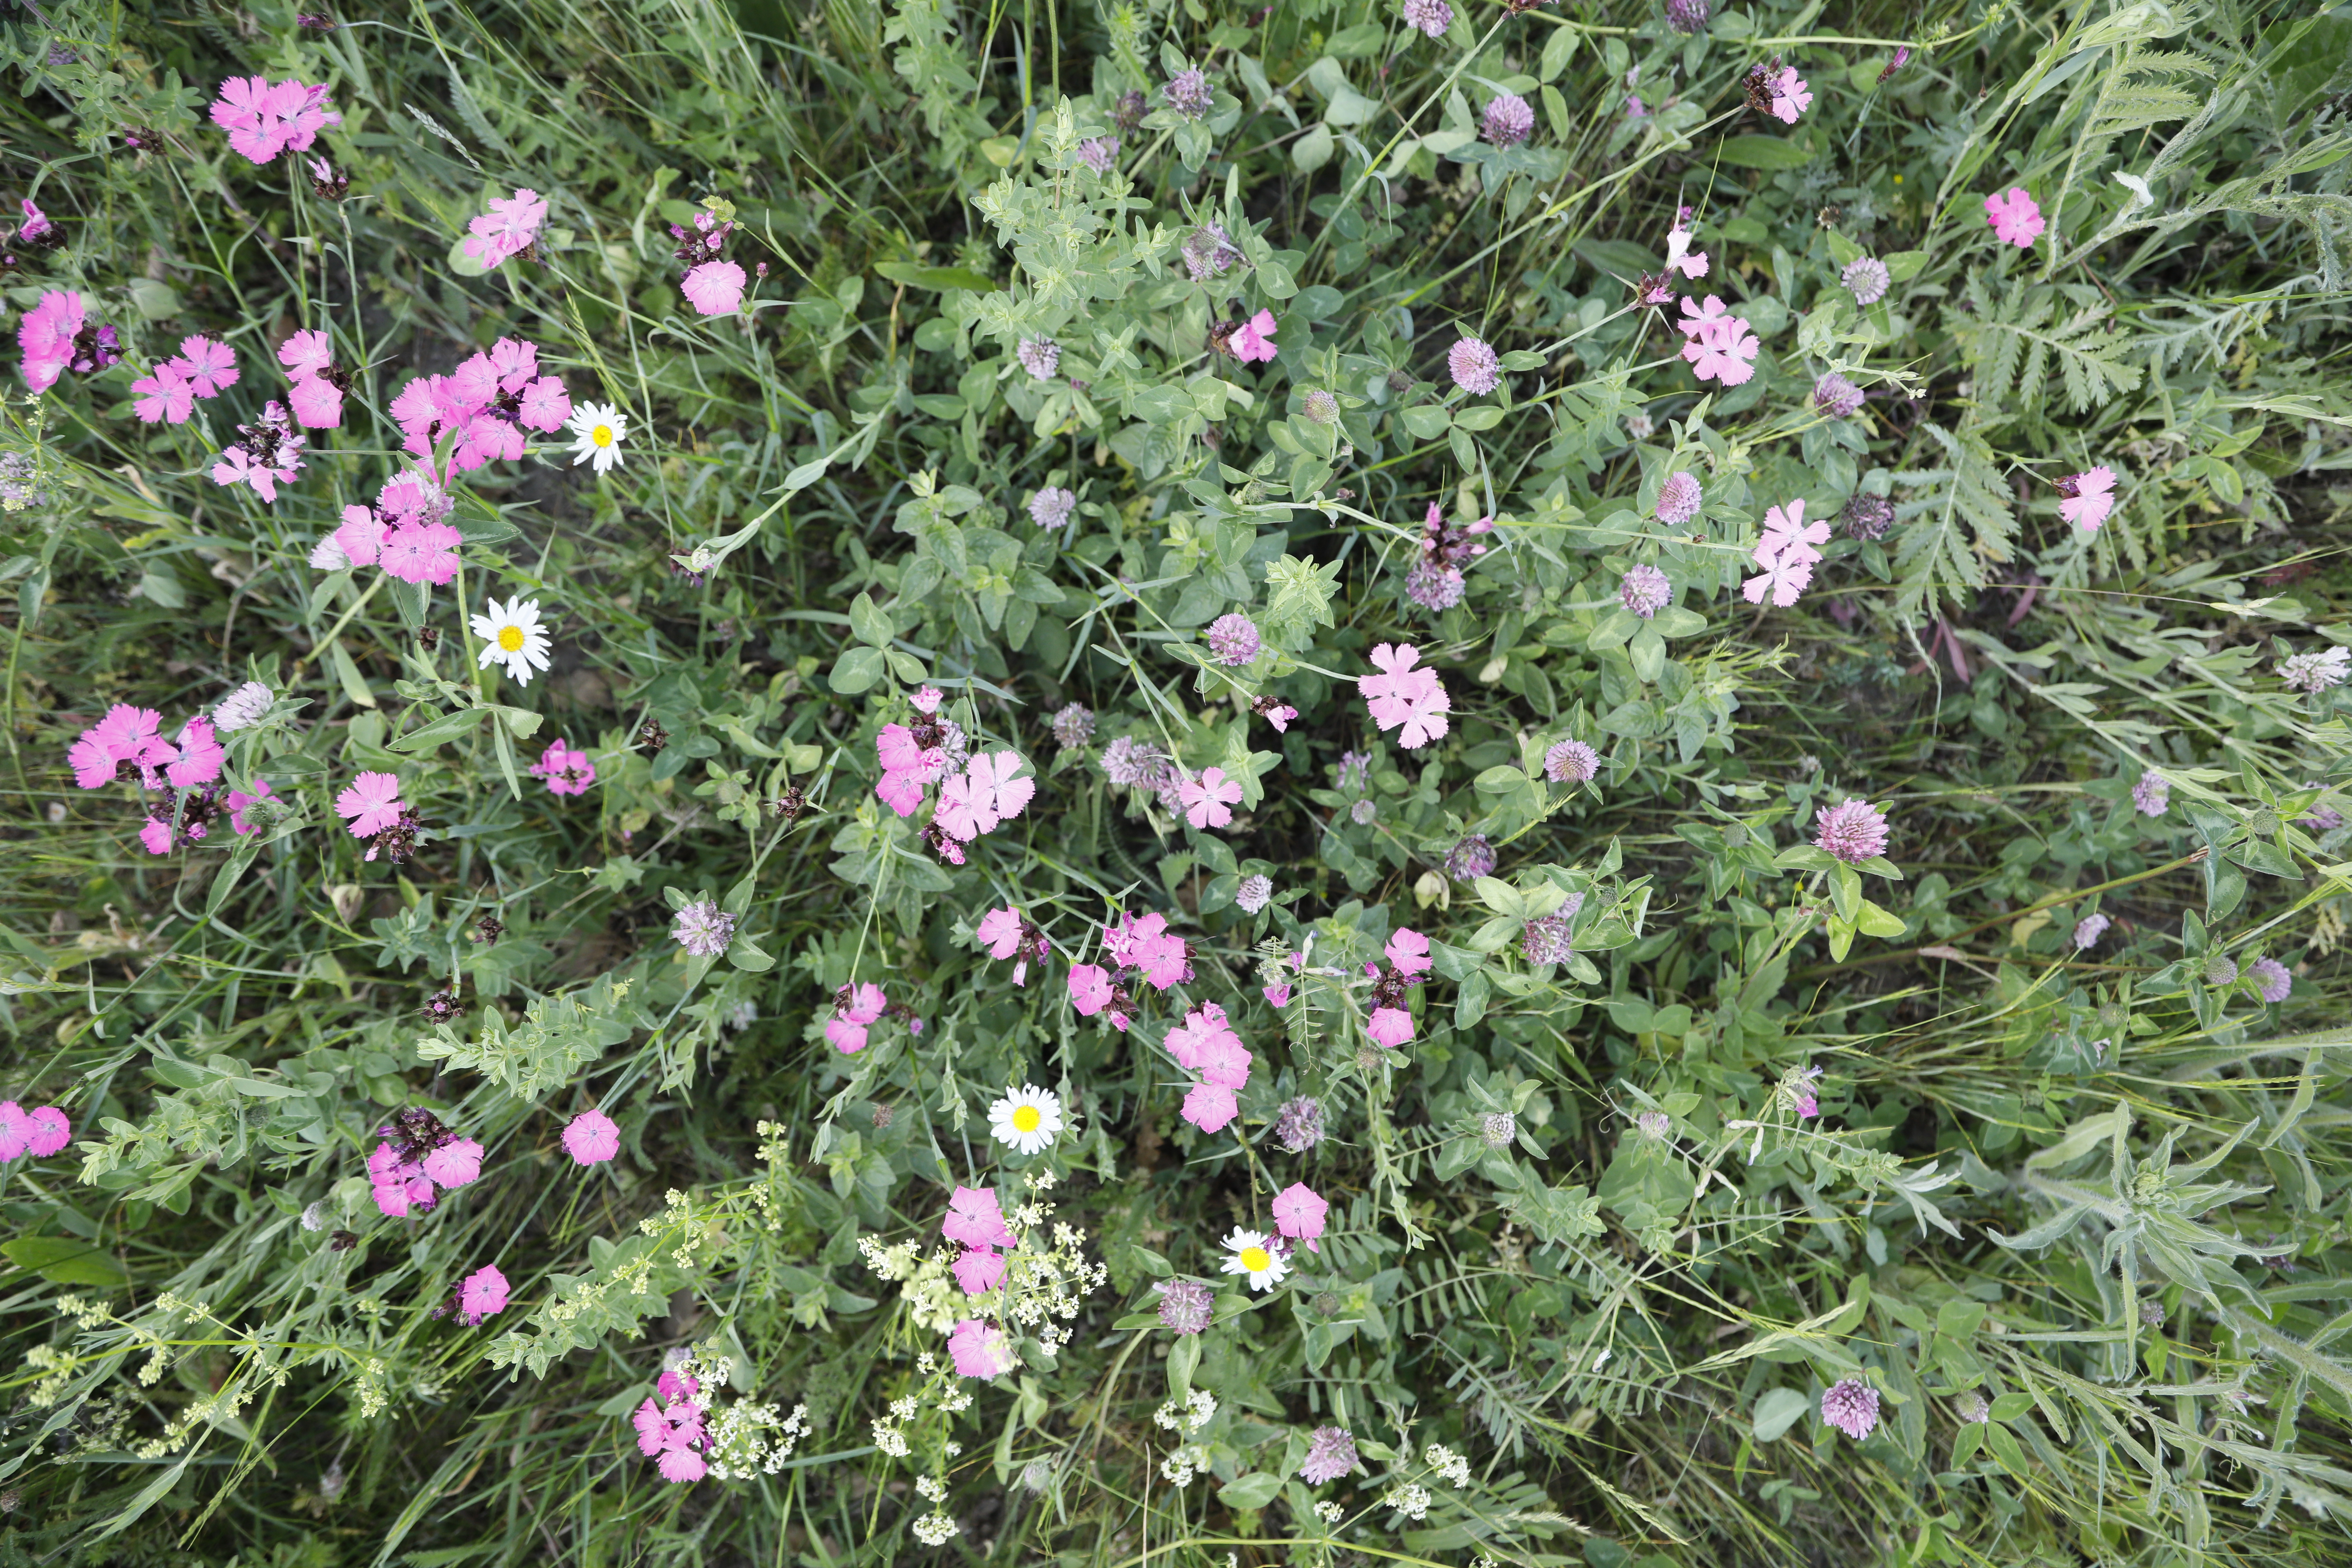
Plant species: Leucanthemum vulgare, Trifolium pratense, Vicia sativa, Dianthus carthusianorum